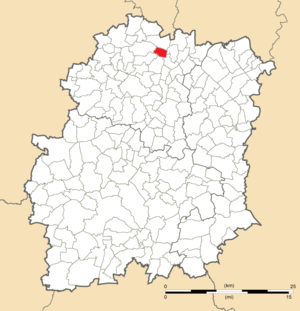
Carte de position de Champlan en Essonne.
Champlan est une commune française située à dix-huit kilomètres au sud-ouest de Paris dans le département de l’Essonne en région Île-de-France.